Economy of El Salvador

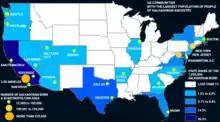
Salvadoran American population in the United States

Remittances from Salvadorans working in the United States sent to family members are a major source of foreign income and offset the substantial trade deficit of around $2.9 billion. Remittances have increased steadily in the last decade and reached an all-time high of $2.9 billion in 2005—approximately 17.1% of gross national product (GNP).